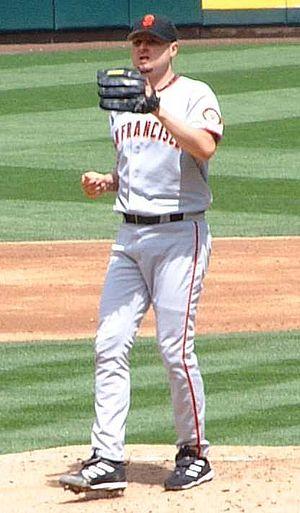
Jason David Schmidt est un ancien lanceur droitier de baseball.